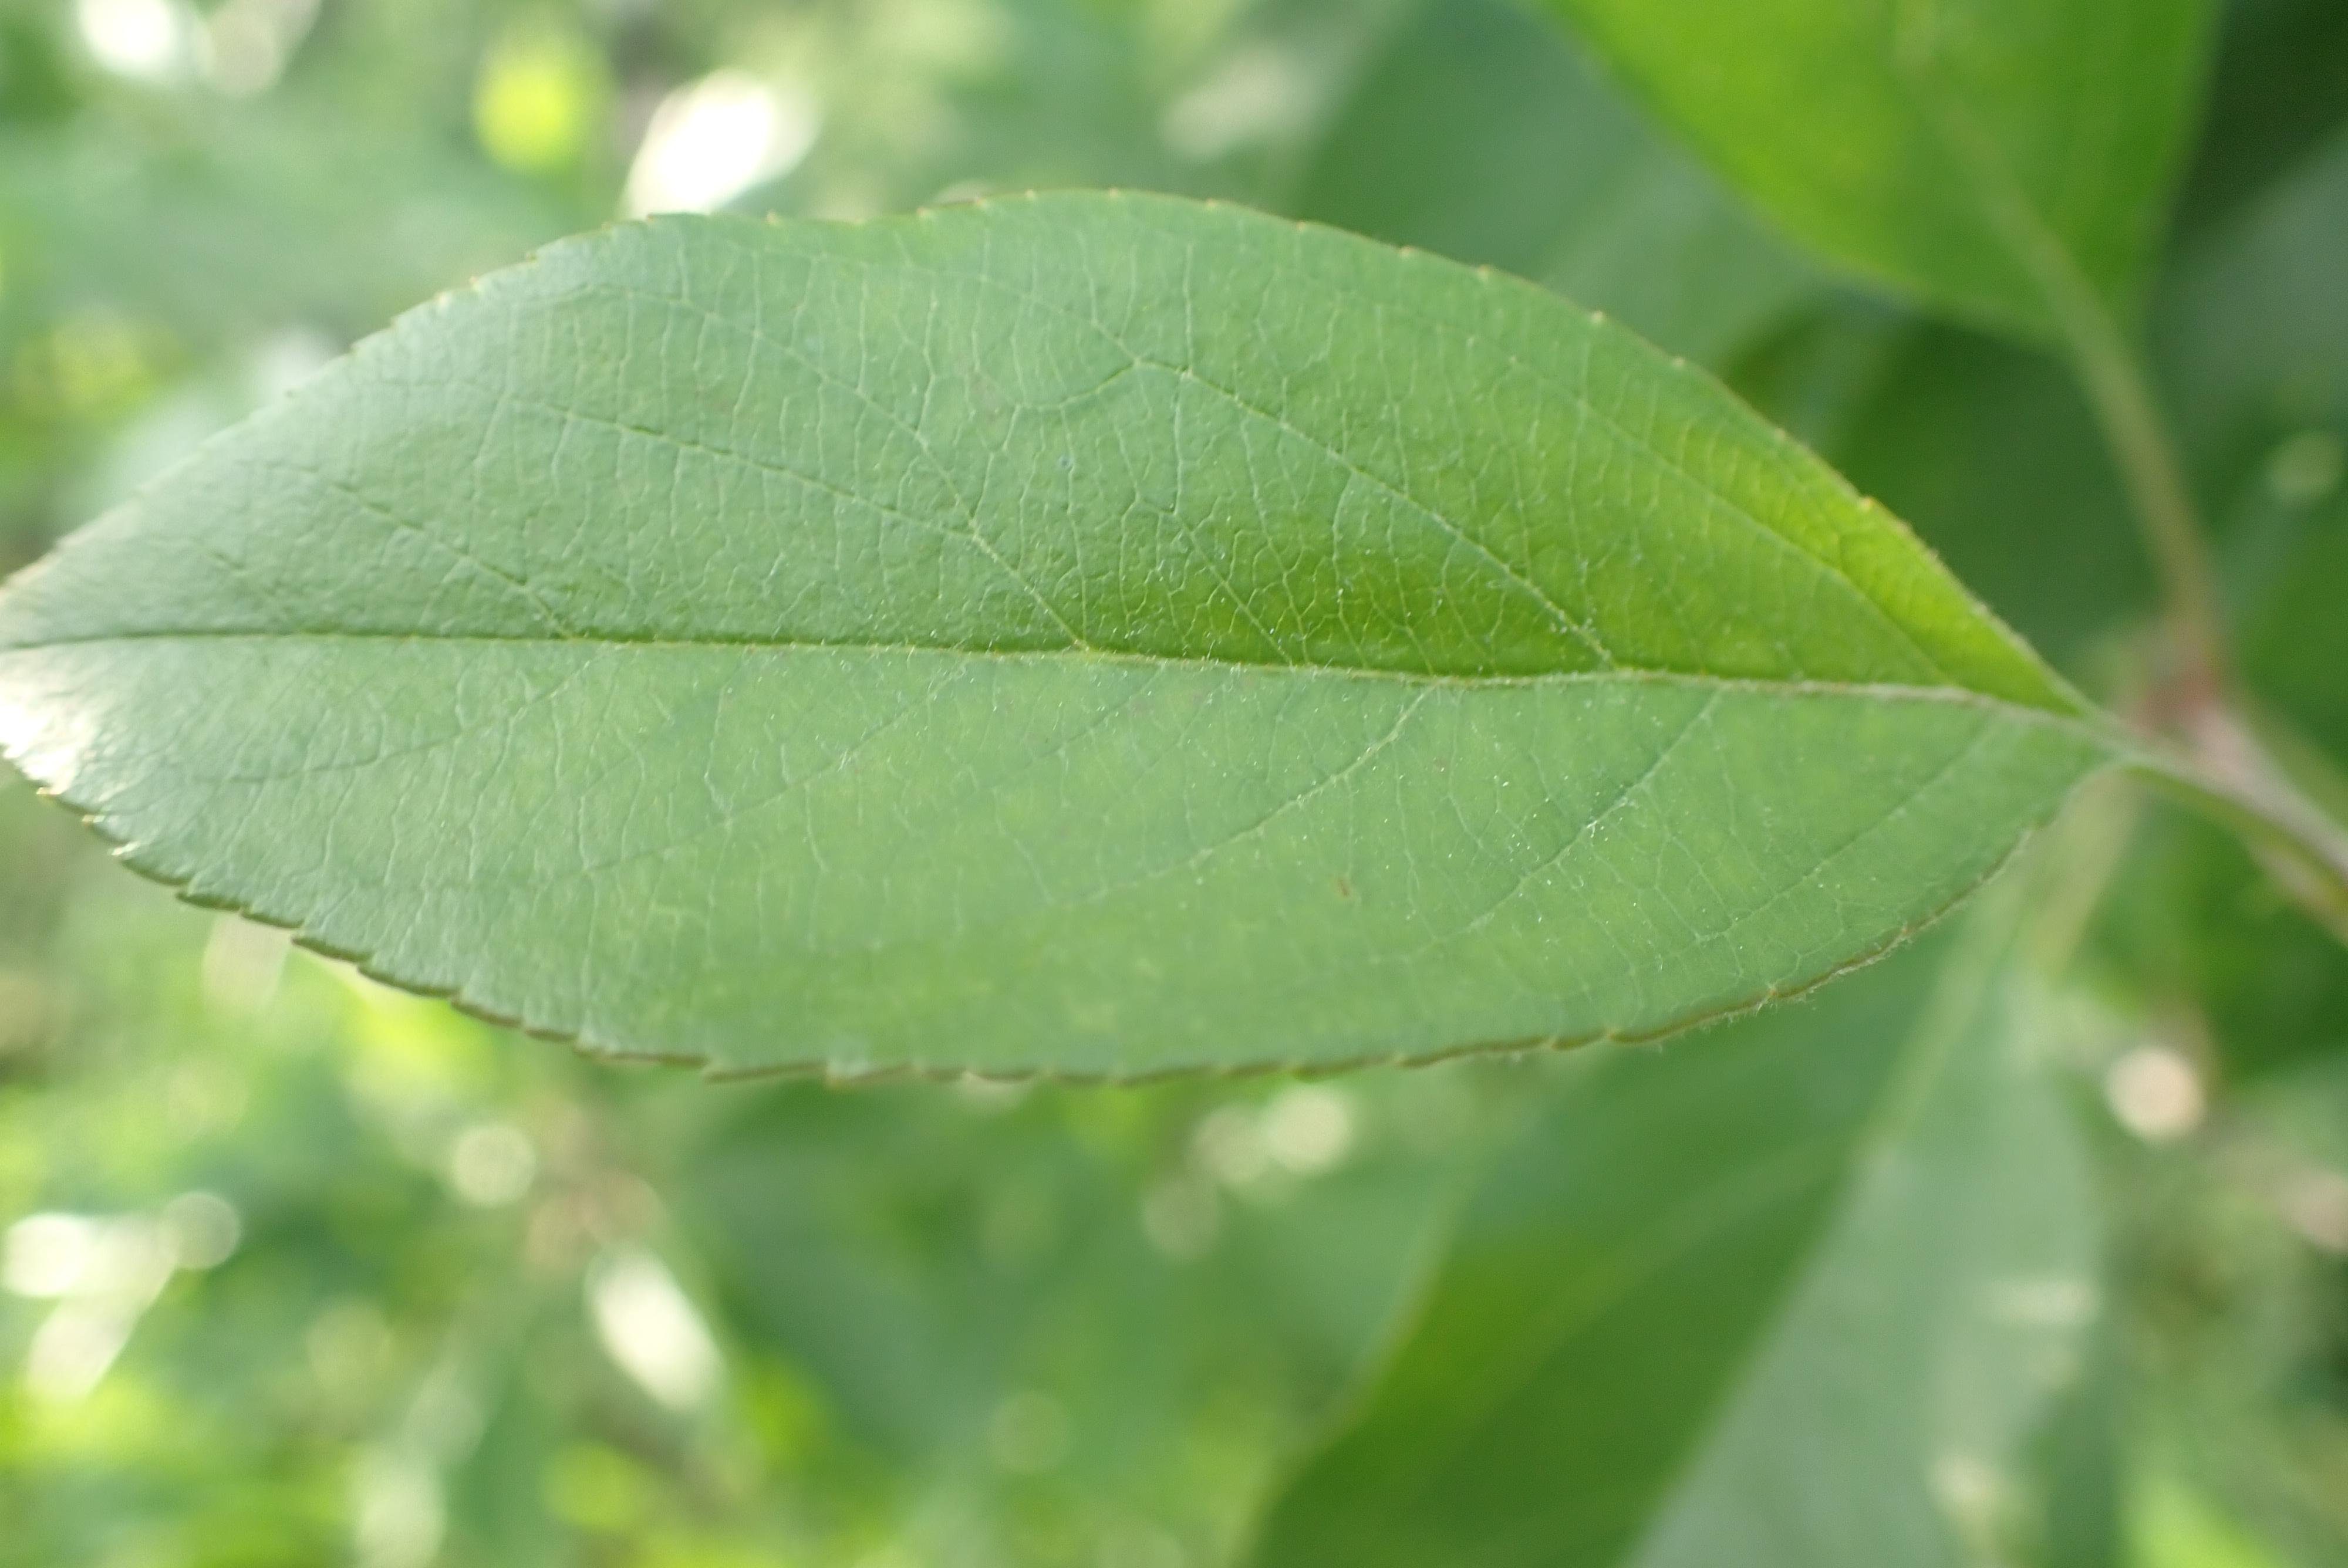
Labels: healthy